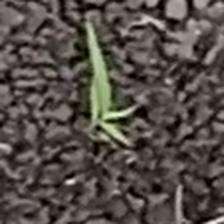
Weed species: Digitaria_SP_(Digitaria Sanguinalis )